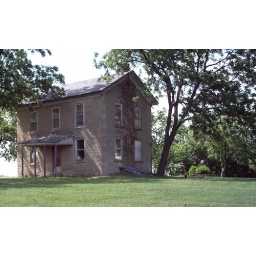
Old stone farm house on 107th Street (East of Vawter Cemetery) in Shawnee County, Kansas. Taken 3 June 2008.